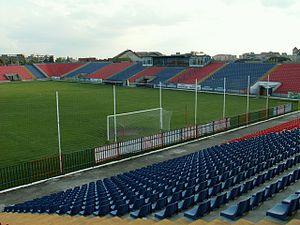
Oradea ou Oradea Mare est une ville de la région de Transylvanie, dans la province historique de la Crișana, en Roumanie. Elle est le chef-lieu du județ de Bihor, situé dans la région de développement Nord-Ouest. Oradea est une des villes les plus prospères de Roumanie.